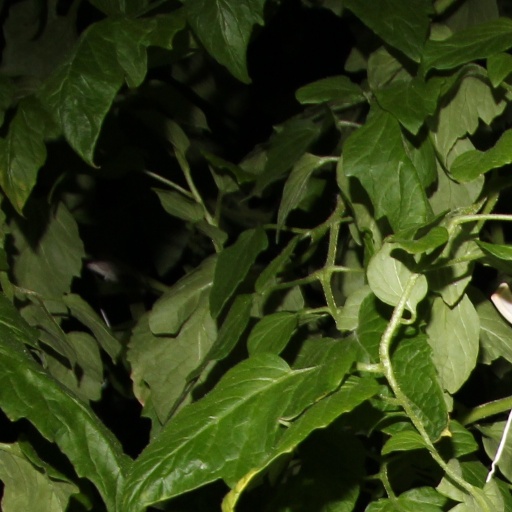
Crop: tomato